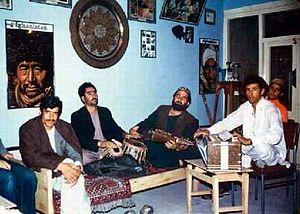
La musique afghane est à l'image du pays : un carrefour de civilisations. On y trouve tout autant des musiques et des instruments se rattachant au monde persan qu'au monde indien ou d'Asie centrale ; cette disparité est aussi à l'image de la distribution linguistique : dari, ourdou, pashto.